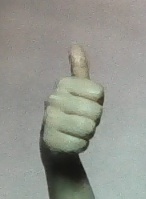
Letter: aleff